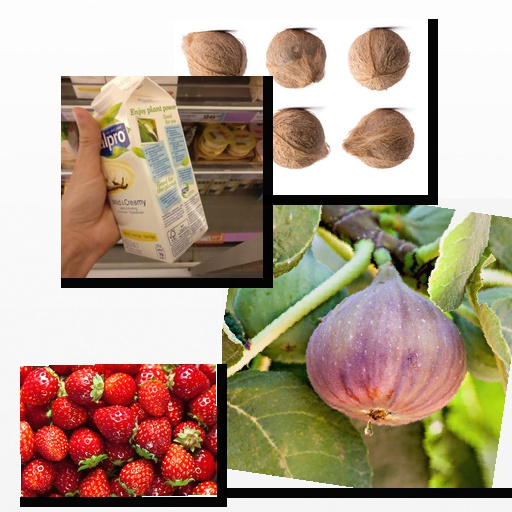
Food items: coconut, fig, strawberry, vanilla_soyghurt